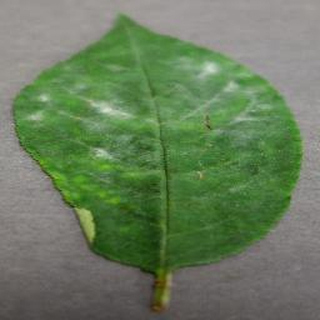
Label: cherry_powdery_mildew